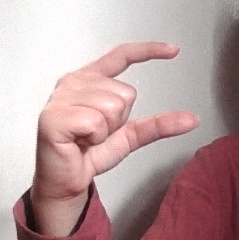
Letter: dal